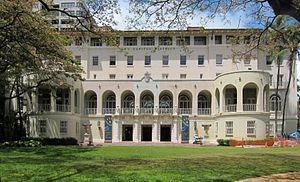
Cet article est une liste des musées à Hawaï, qu'ils soient publics ou privés, à l'exclusion des musées virtuels.